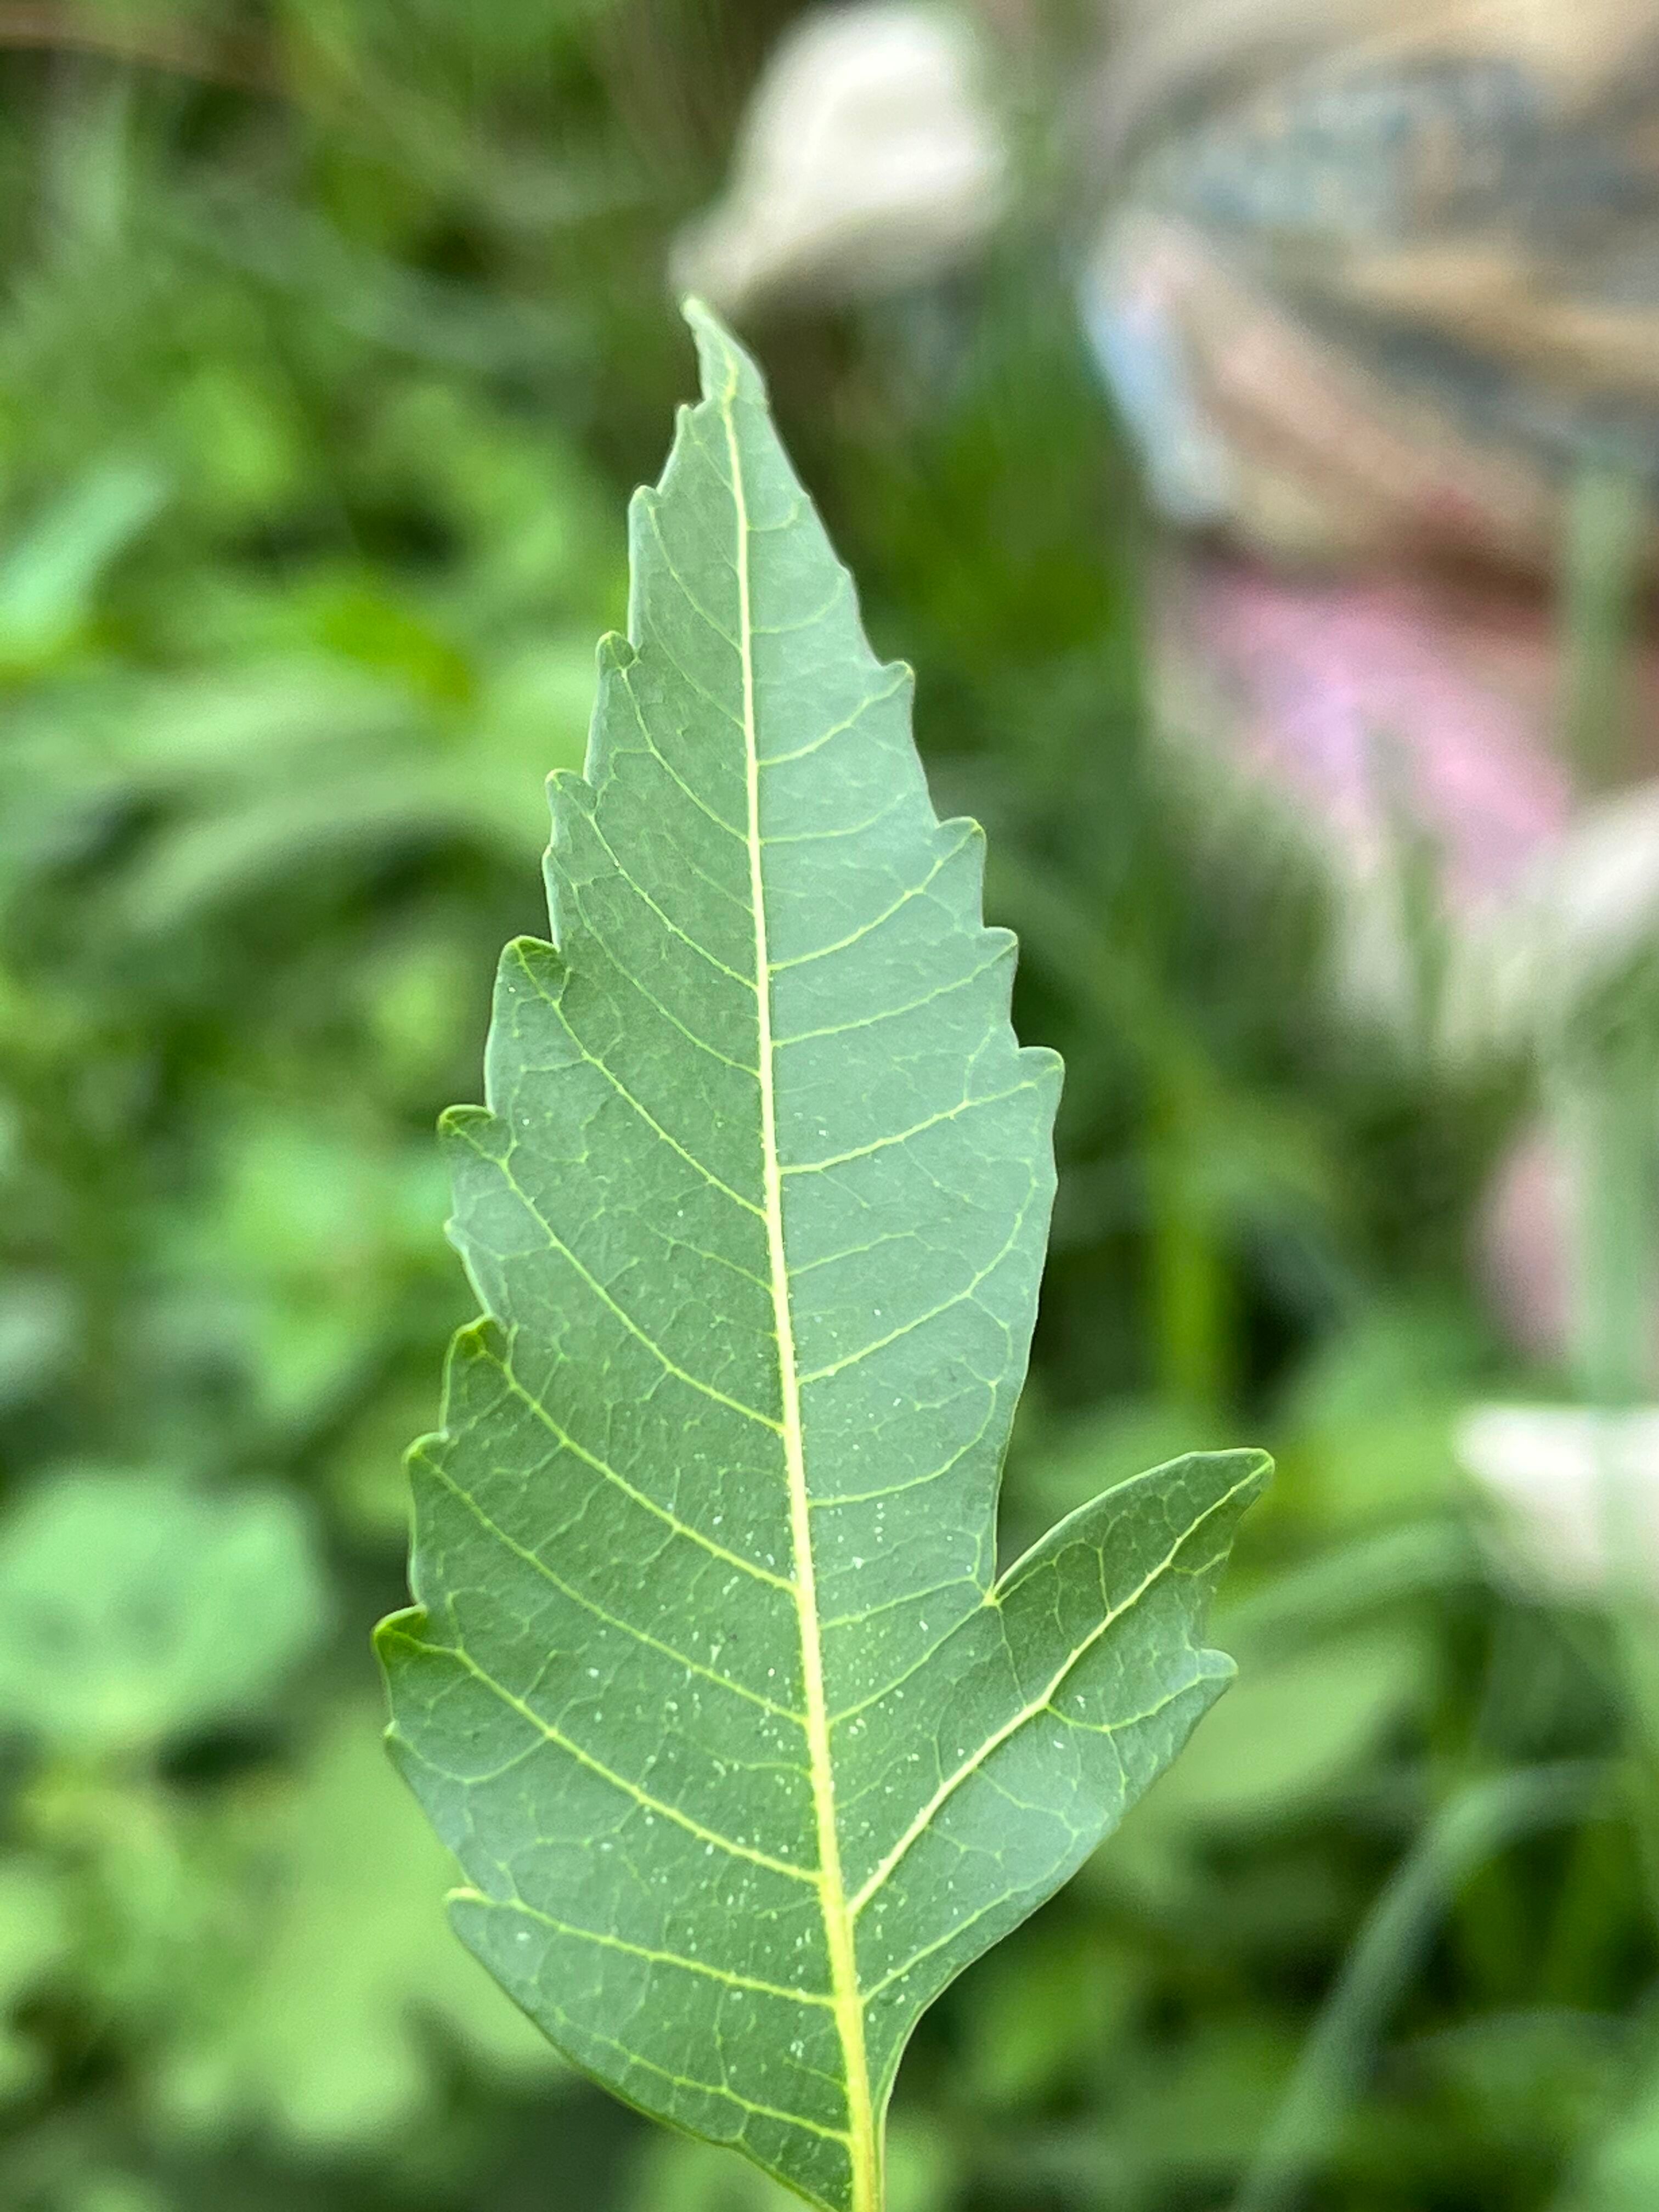
Plant species: azadirachta-indica